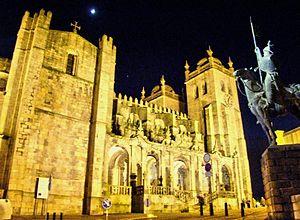
La prise de Porto est une victoire des troupes espagnoles sous le commandement de Sancho d'Avila sur les partisans du prétendant Antoine de Crato, lors de la Guerre de succession Portugaise.